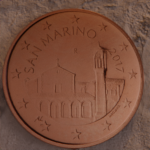
Coin value: 5cents
Country: sm
Edition: 2017